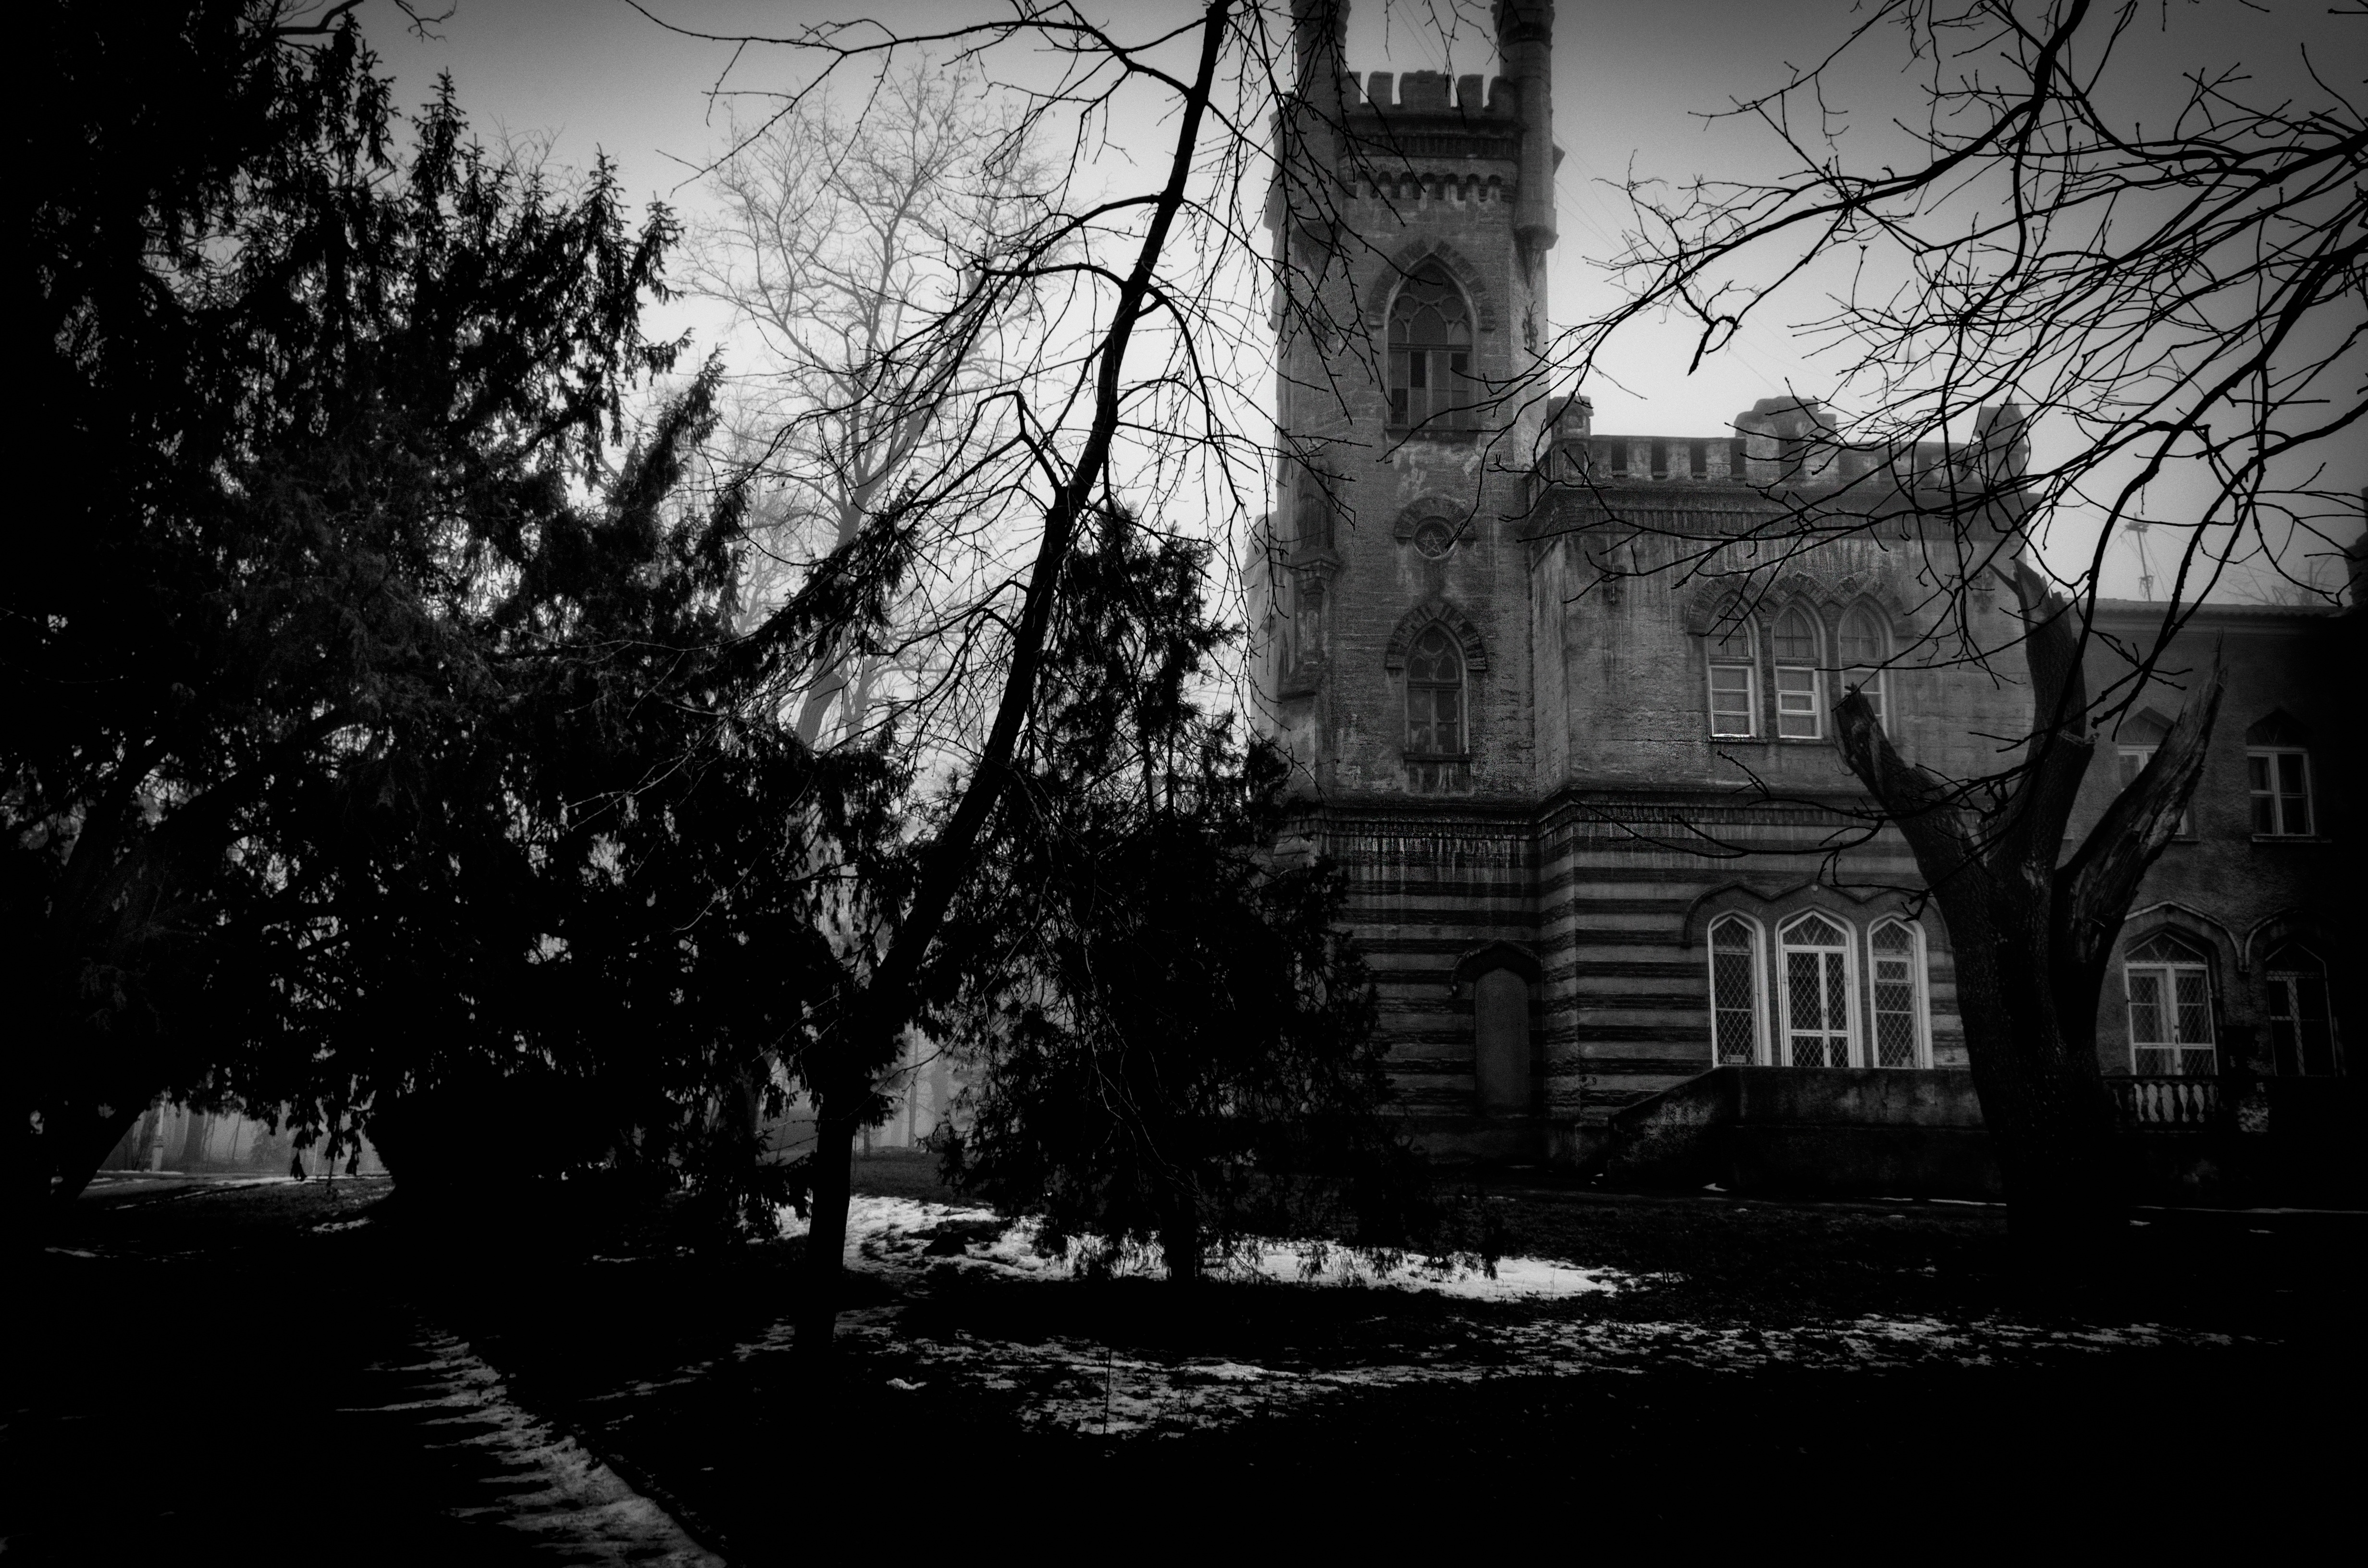
tree, light, black and white, architecture, white, street, night, photography, house, morning, darkness, black, monochrome, lighting, bw, photograph, odessa, urban area, monochrome photography, film noir, woody plant